Gompers School

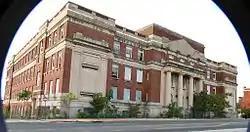
Gompers School, September 2012

Gompers School, also known as Eastern High School and Samuel Gompers General Vocational School, is a historic high school located at Baltimore, Maryland, United States. It was designed and built during a period from 1904 to 1906 as a public high school and remained as an educational facility until its closing in 1981. It is a flat-roofed building on four floor levels, roughly square in plan. The interior layout is characterized by a series of classrooms ringing an open court to allow maximum ventilation and light.